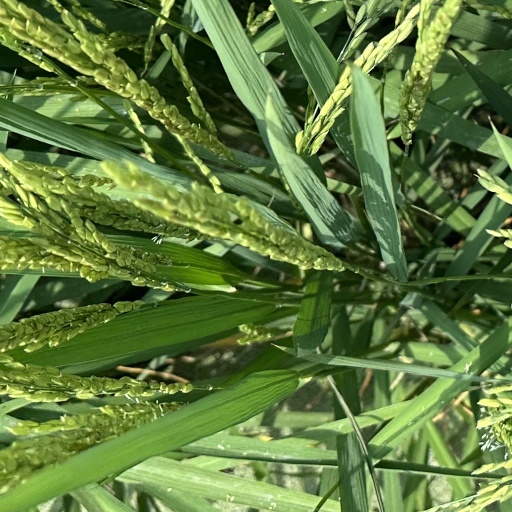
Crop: rice